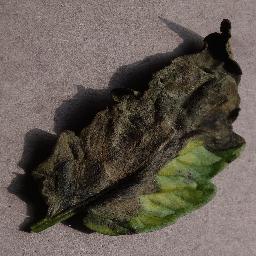
Label: Tomato___Late_blight